Teodora Albon

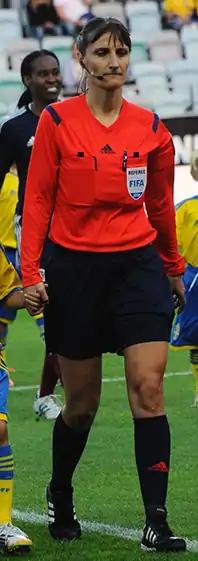

Teodora Albon (born 2 December 1977 in Cisnădie, Romania) is a Romanian football referee. Albon started her refereeing career in 2000 while still playing for Clujana Cluj-Napoca, where she was coached by her husband, Mirel Albon, a former Liga I assistant referee.